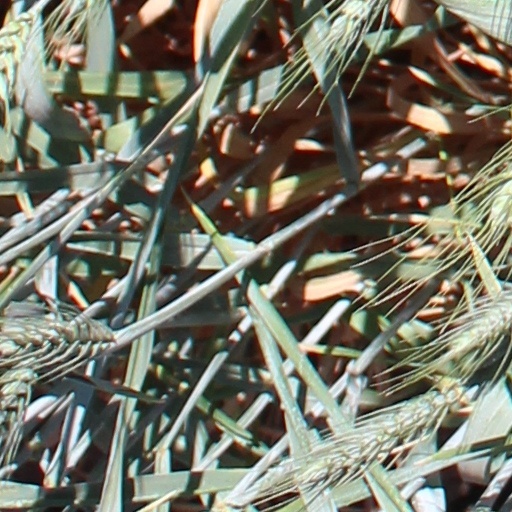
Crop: wheat